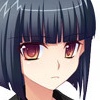
Portrait style: Anime Portrait